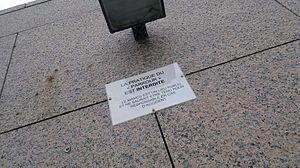
Le parkour, ou art du déplacement, est une discipline sportive acrobatique qui consiste à franchir des obstacles urbains ou naturels, par des mouvements rapides et agiles et sans l'aide de matériel. Les pratiquants sont dénommés « traceurs ».